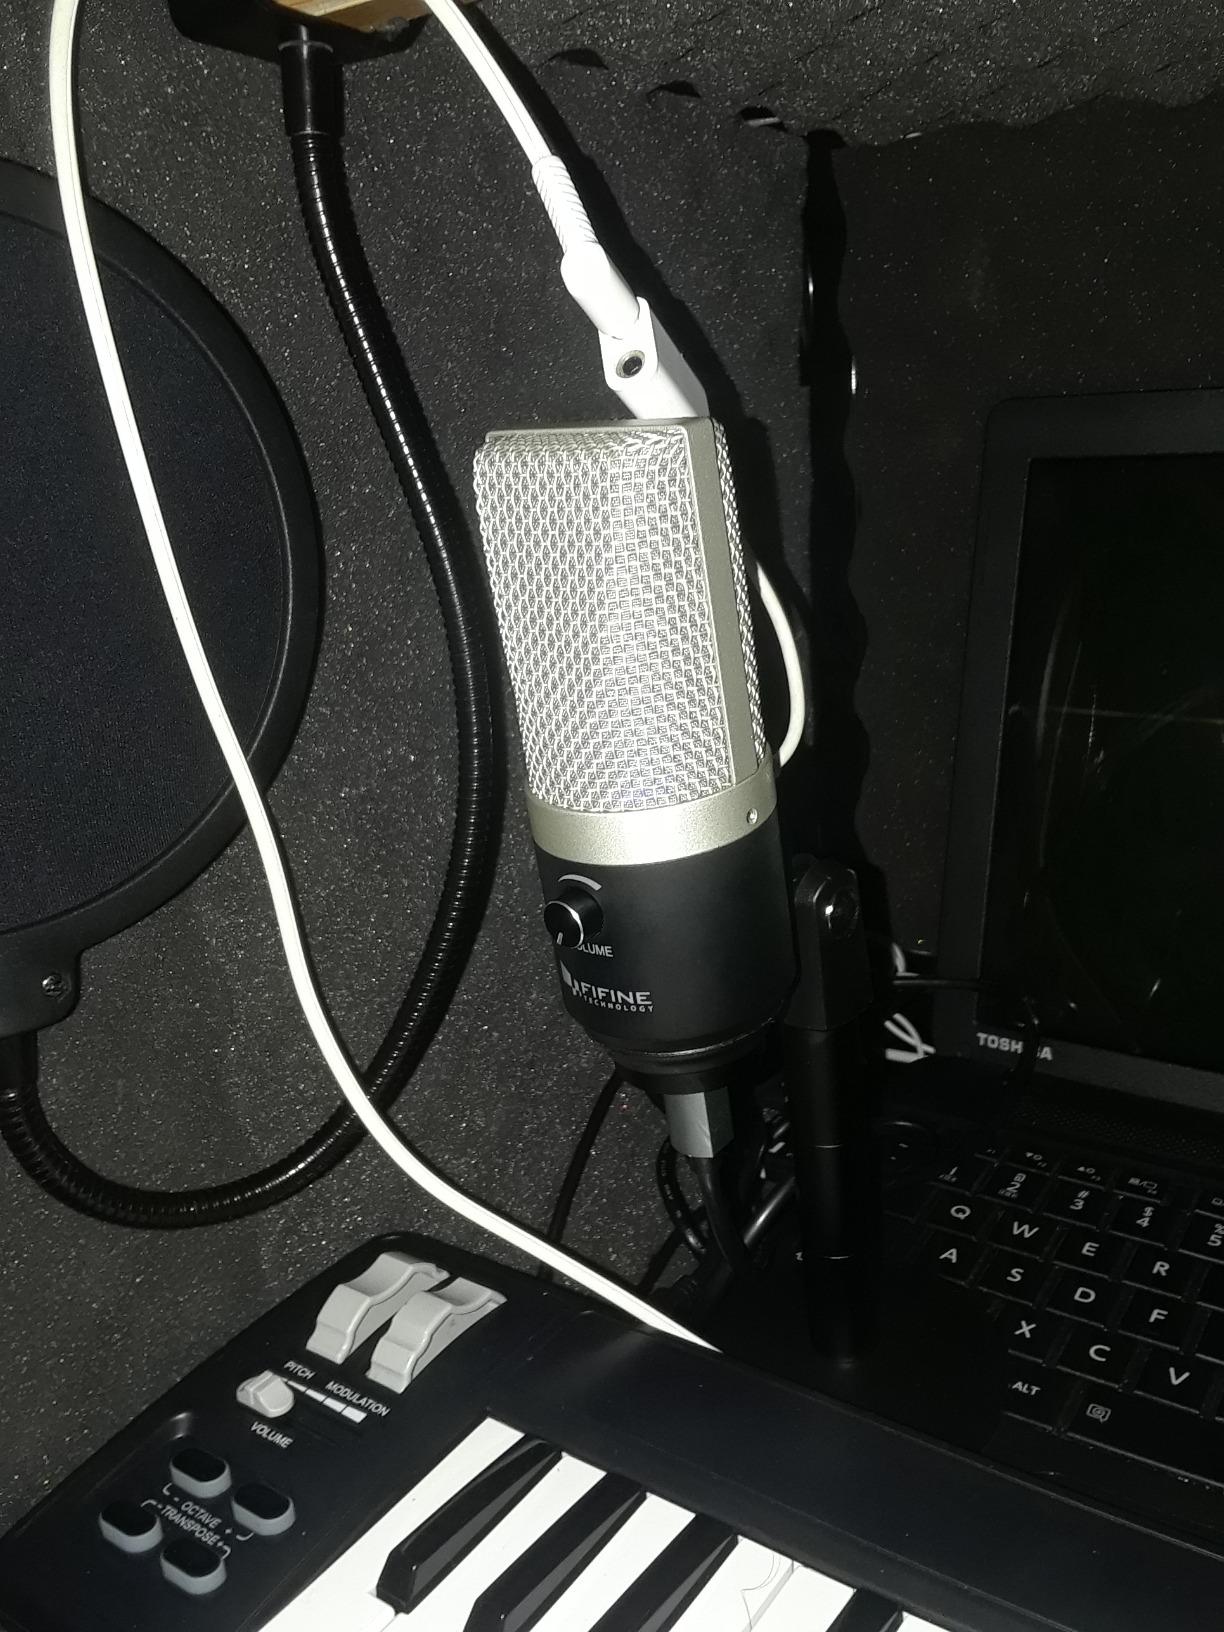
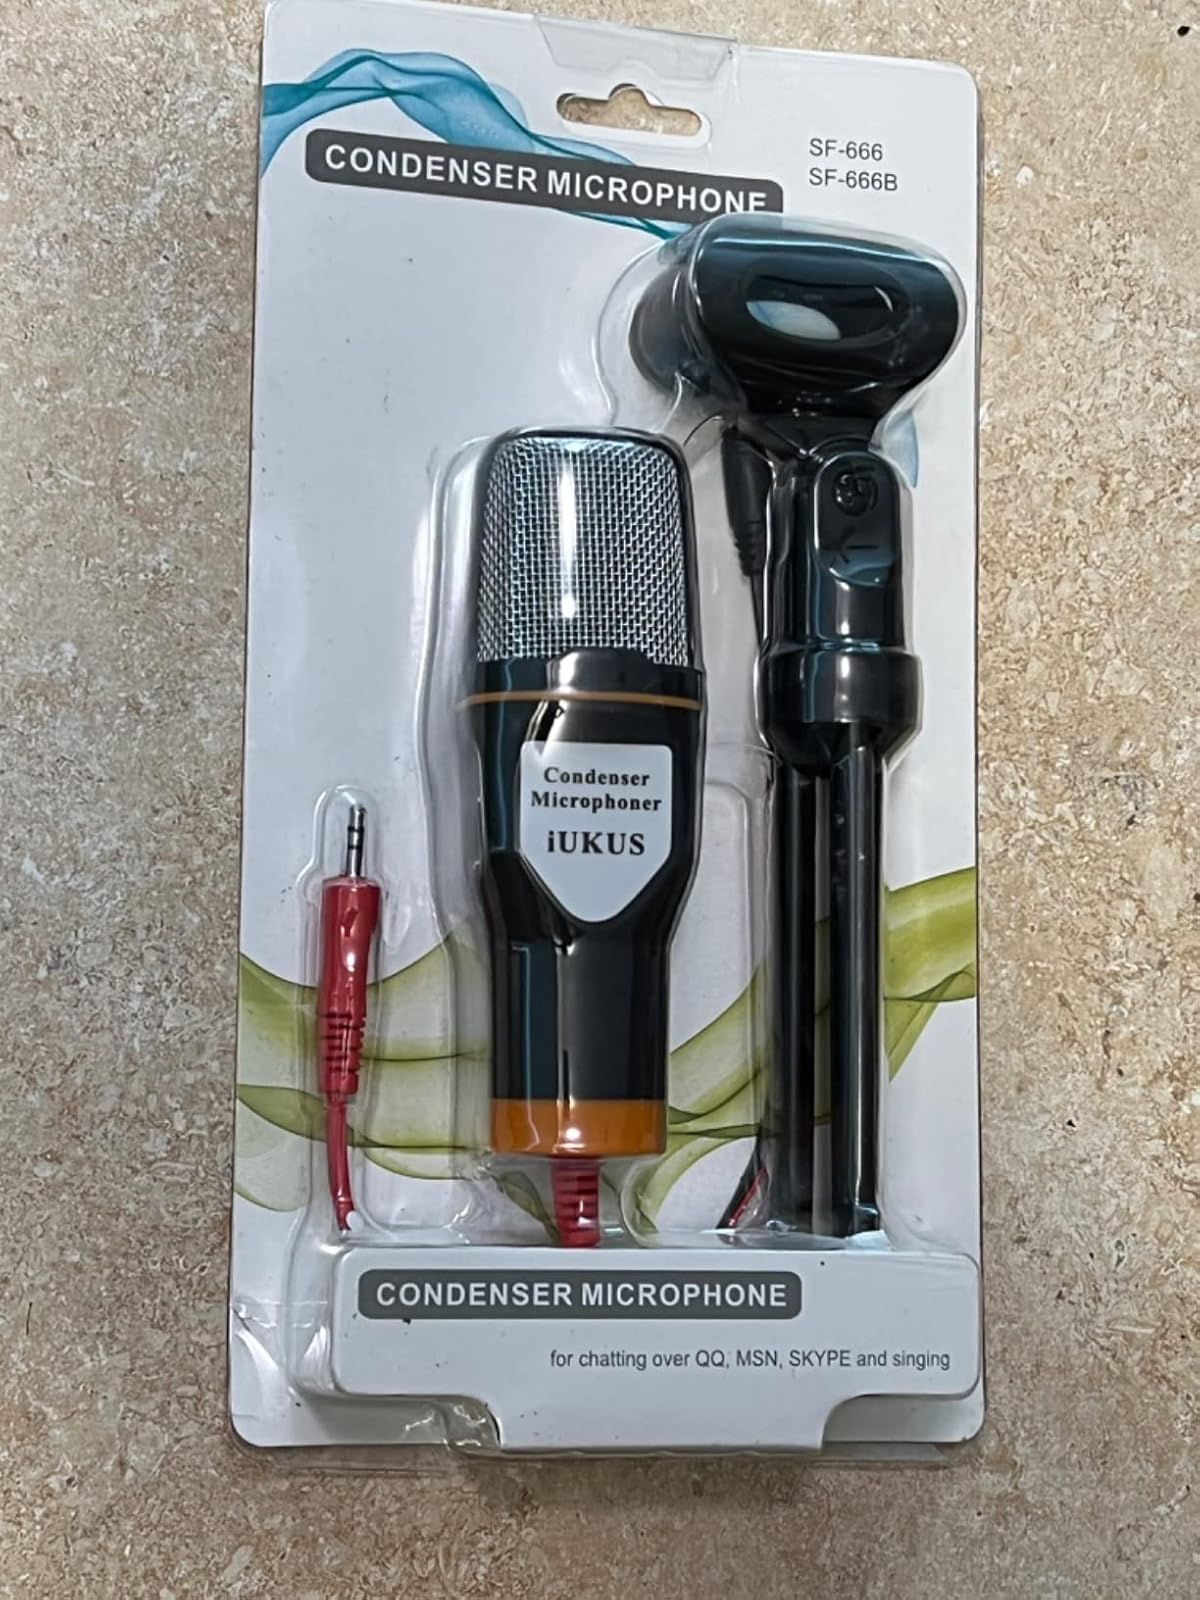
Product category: microphone
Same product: no